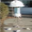
Label: lamp